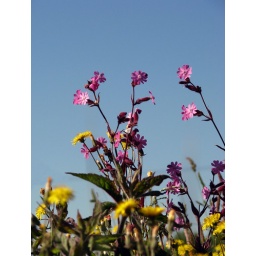
Wanderings one morning at the Uley Shrine siteA solitary interloper of pink in the field of yellow.